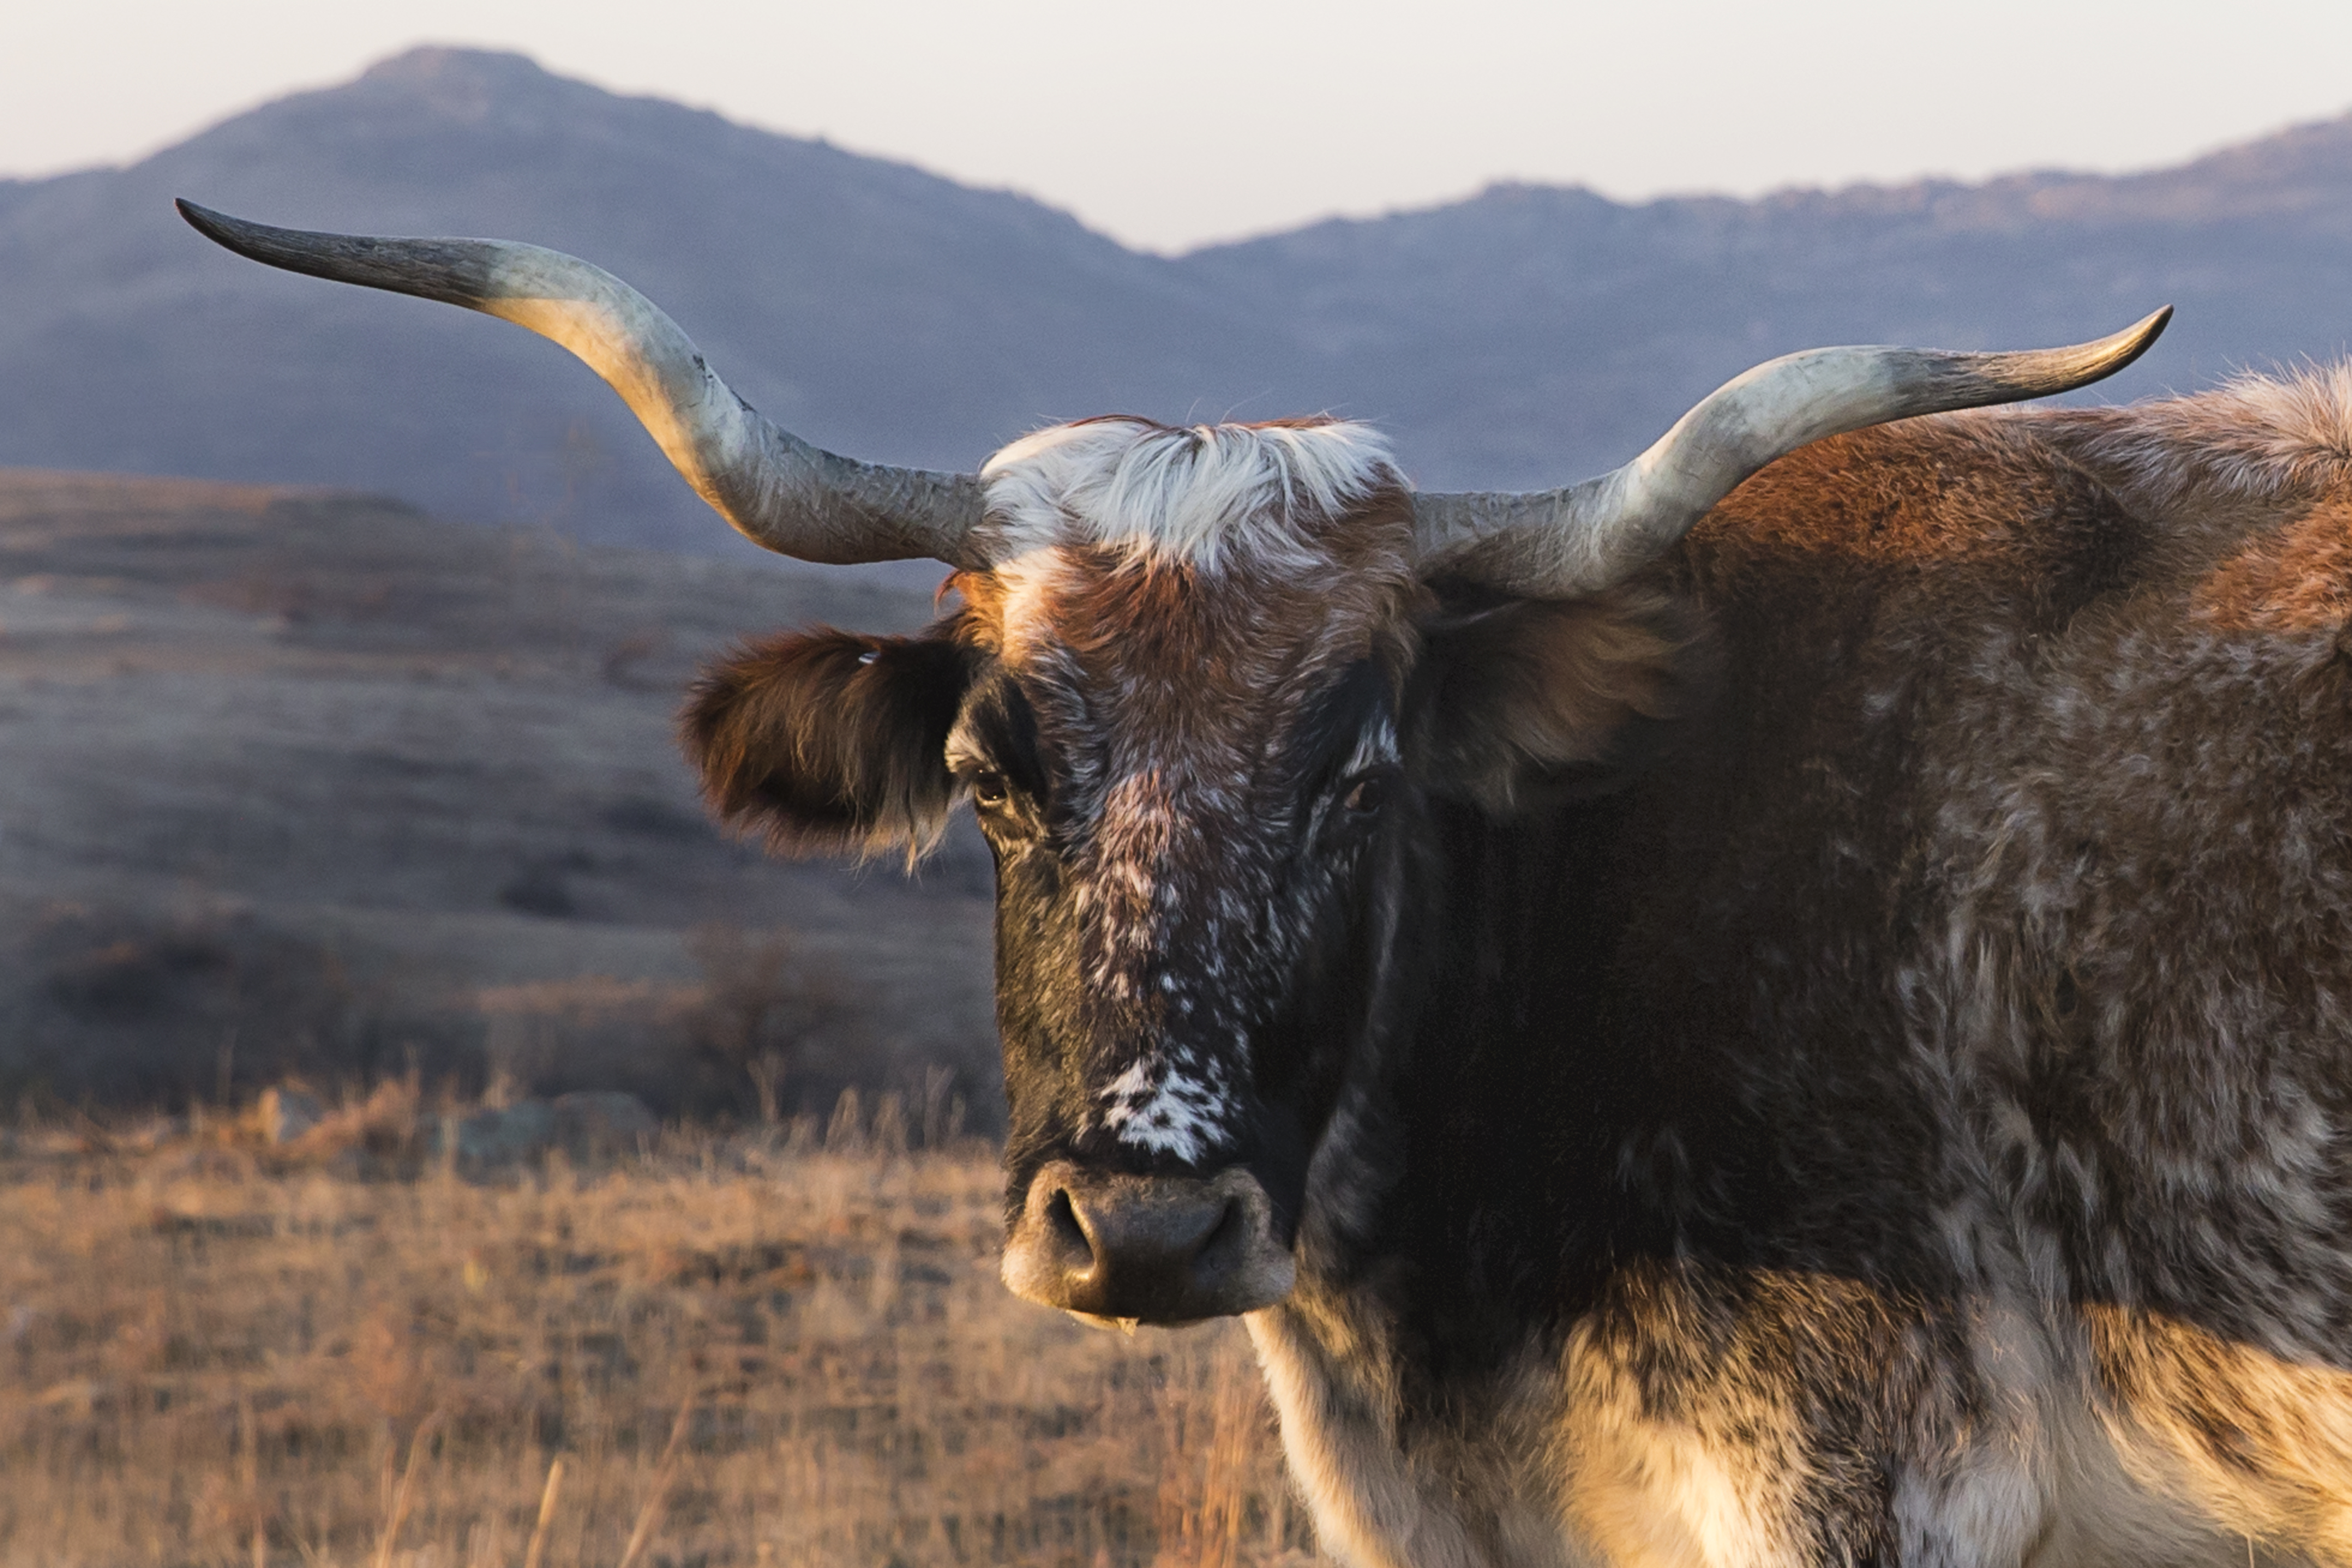
wildlife, horn, pasture, grazing, mammal, fauna, bull, vertebrate, oklahoma, yak, larrysmith, wichitamountains, longhorn, texaslonghorn, cattle like mammal, cow goat family, texas longhorn